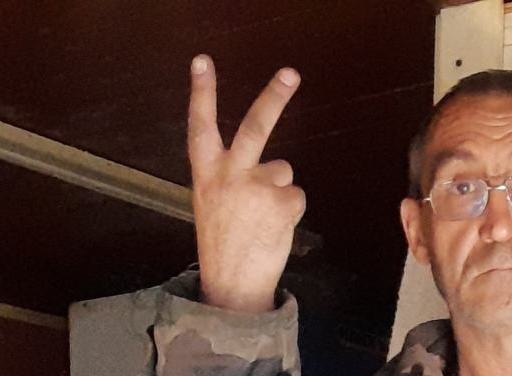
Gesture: peace_inverted